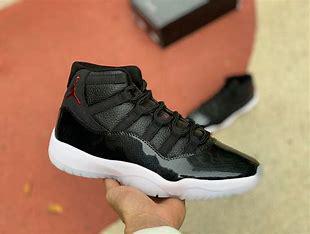
Brand: Jordan
Model: 11 Retro